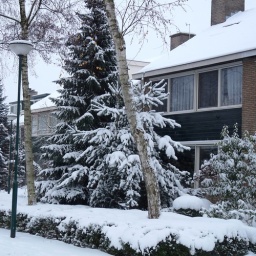
Look who is sitting on the window sill.More pictures below